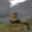
Label: seal